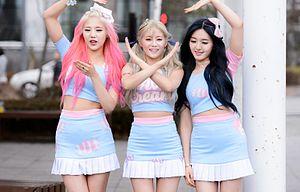
AOA Cream est un sous-groupe du girl group sud-coréen AOA, formé par FNC Entertainment en 2016. Il se compose de trois membres d'AOA : Yuna, Hyejeong et Chanmi. Le groupe a débuté avec le single I'm Jelly Baby.